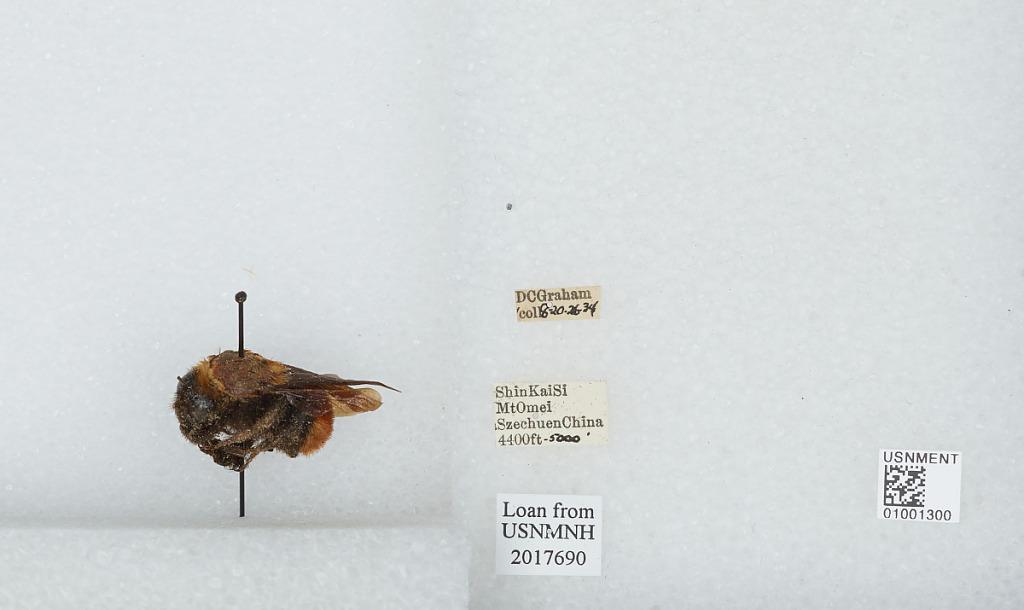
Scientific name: Bombus (Tricornibombus) atripes Smith
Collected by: D. Graham
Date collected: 1934-8-20
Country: China
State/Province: Sichuan
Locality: Mount Omei